Civil-military operations

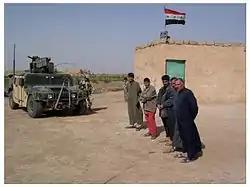
Iraqi farmers stand outside a rural school while a U.S. Army Civil Affairs team evaluates it for possible reconstruction funds (near Baghdad, April 2005).

Civil-military operations or CMO are activities of a military force to minimize civil interference on and maximize civil support for military operations. CMO is conducted in conjunction with combat operations during wartime and becomes a central part of a military campaign in counter-insurgencies. Some militaries have specialized units dedicated to conduct CMO, such as civil affairs forces or form task forces specifically for this purposes, such as a joint civil-military operations task force in the U.S. Military. Also, some militaries have staff sections dedicated to planning and coordinating CMO for their command. CMO is often called civil-military co-operation or CIMIC in NATO operations and civil-military co-ordination in UN operations.